Savi Sharma

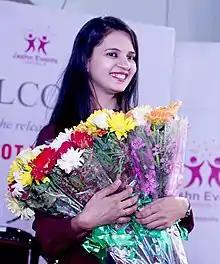
Sharma in 2017

Savi Sharma is an Indian novelist. She is the author of the best-selling novel "Everyone Has a Story – An Inspirational Story of Dreams", Friendship, Hope, Love & Life. She is also the co-founder of the motivational media blog "Life & People" where she writes about positivity, meditation, the law of attraction, and spirituality.